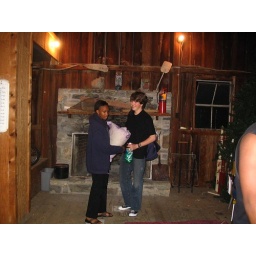
White water Trip 2006, sleeping over @ BoonsboroWhite water Trip 2006, sleeping over @ Boonsboro